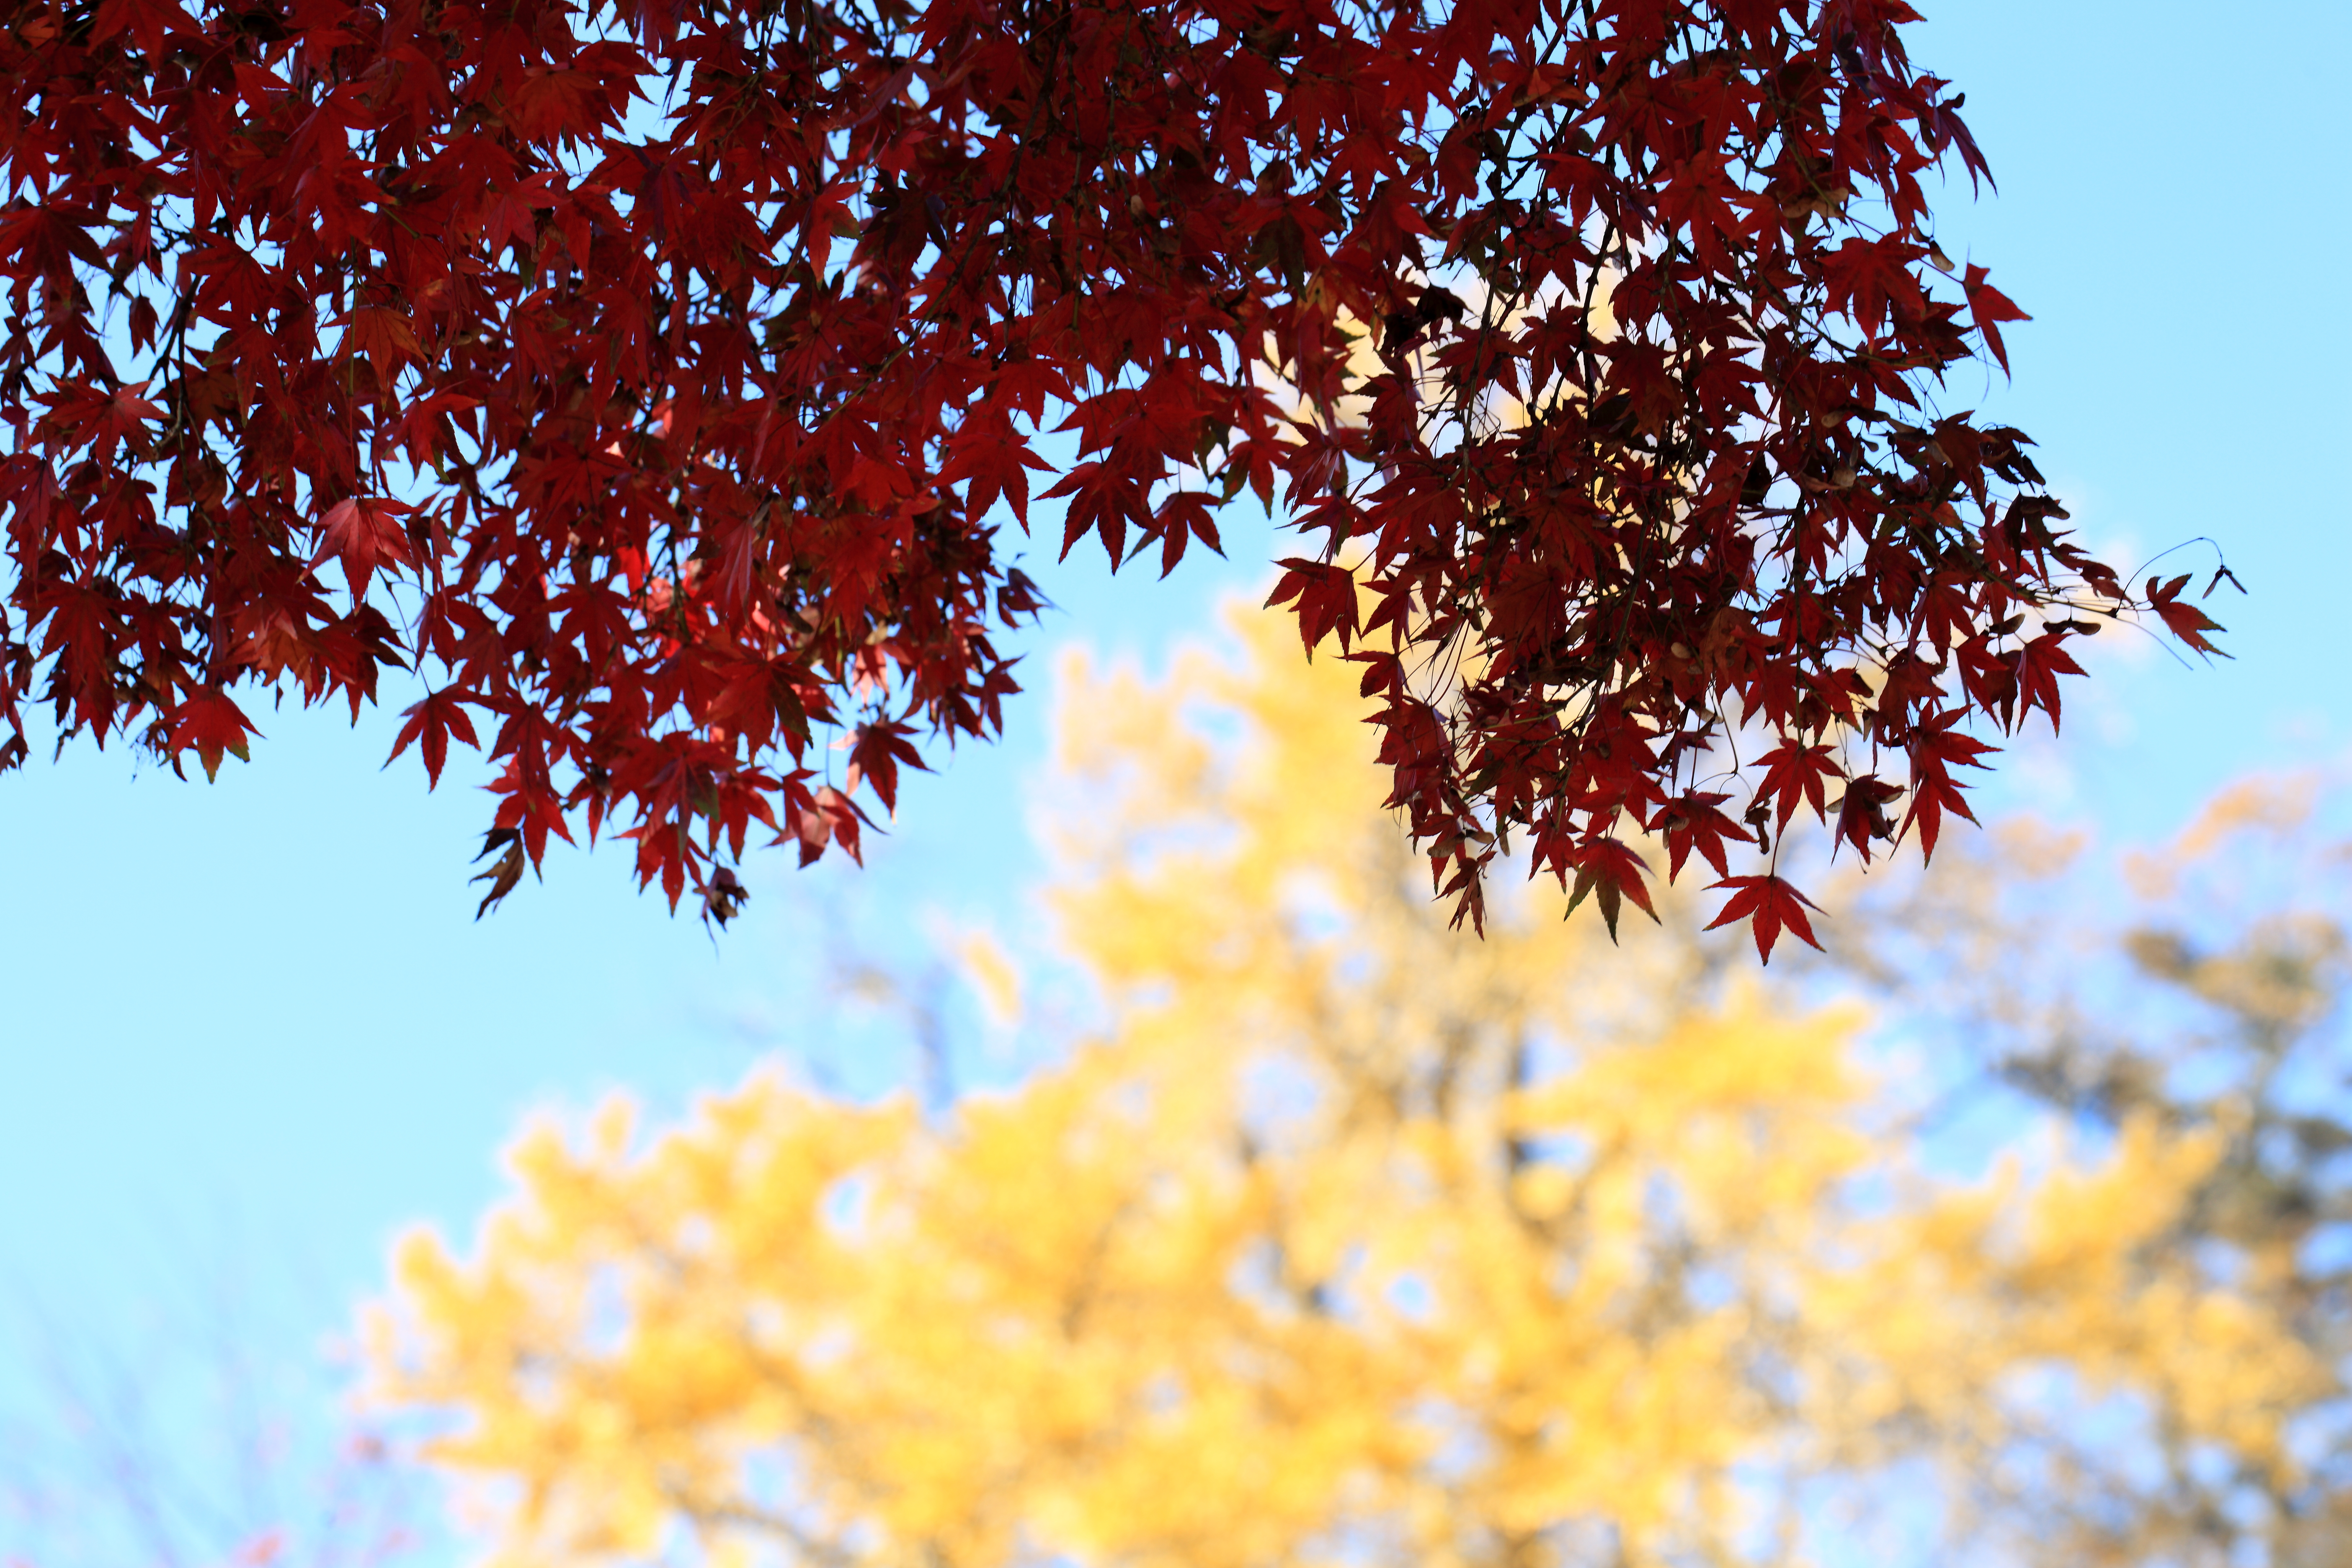
tree, branch, plant, sky, sunlight, leaf, flower, high, autumn, season, maple tree, temple, 5d, hires, markii, hi, res, resolution, chiba, matsudo, hondoji, flowering plant, woody plant, land plant